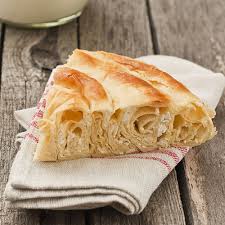
Yemek: borek